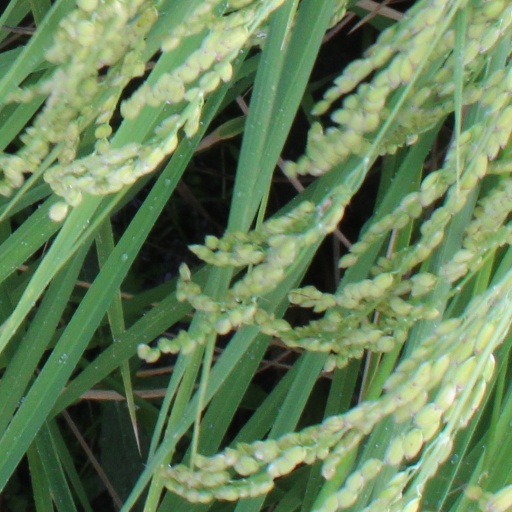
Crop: rice